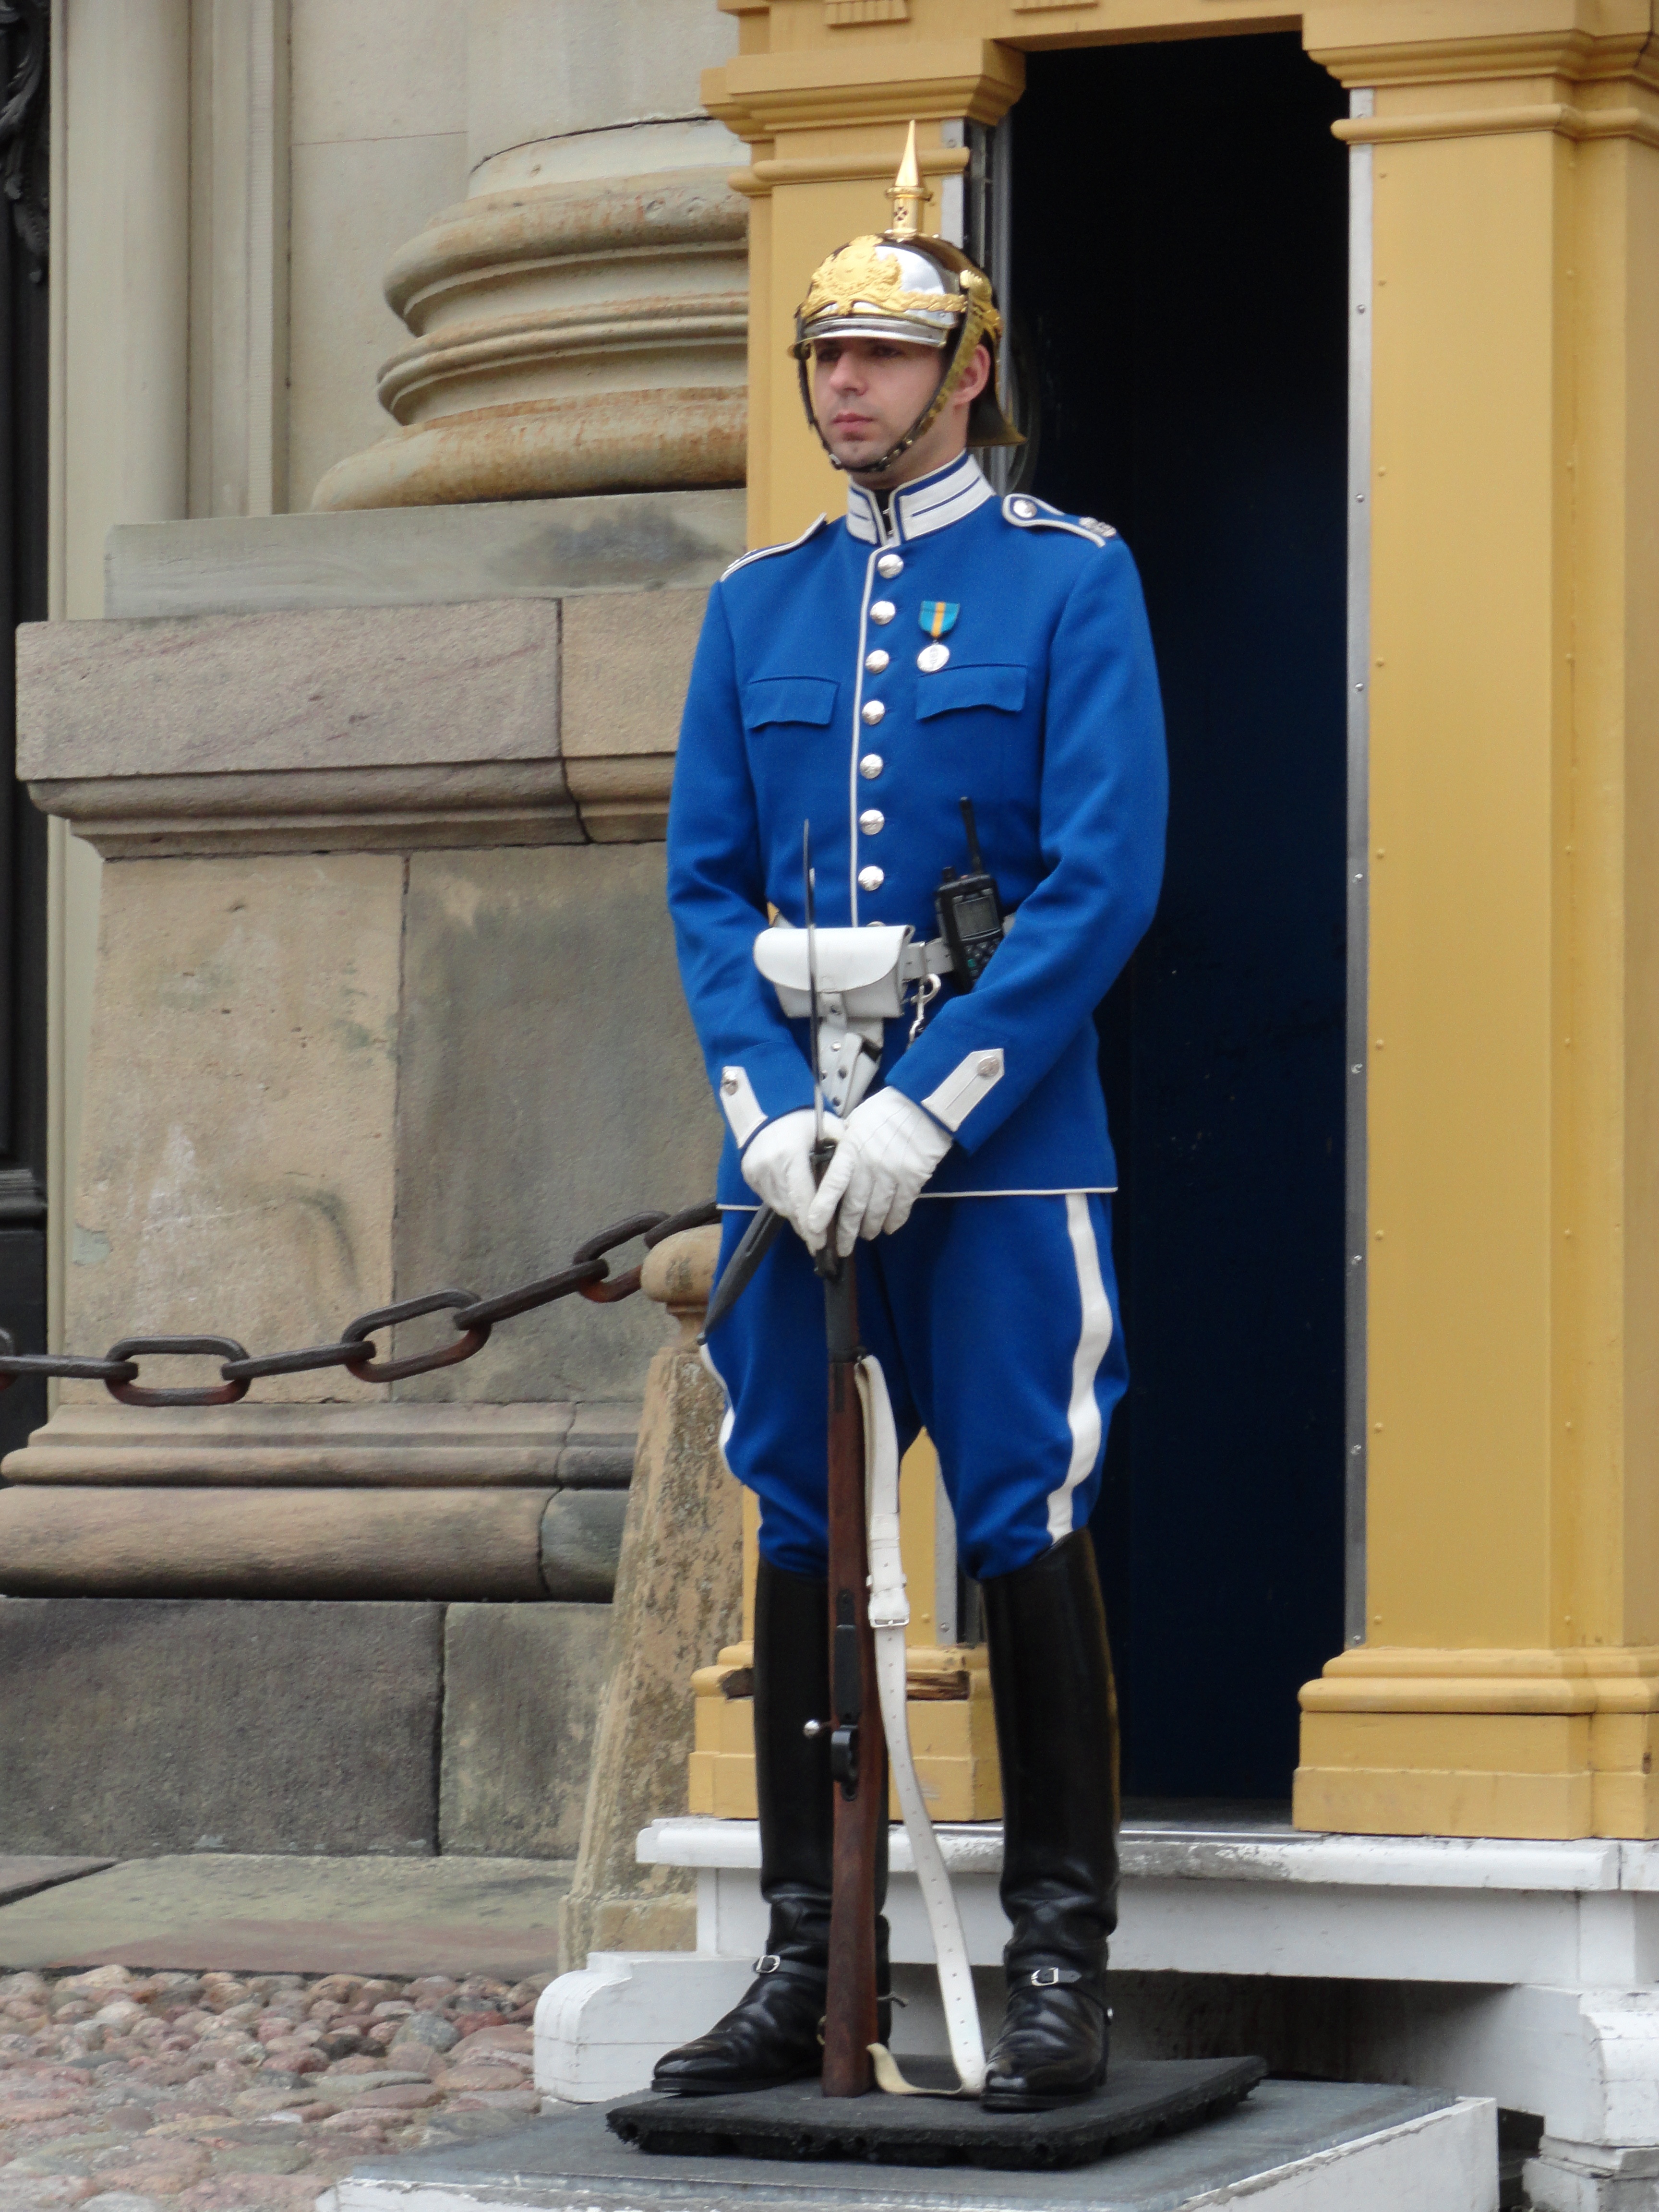
man, person, statue, blue, profession, clothing, sweden, uniform, royal, guard, military officer, military person